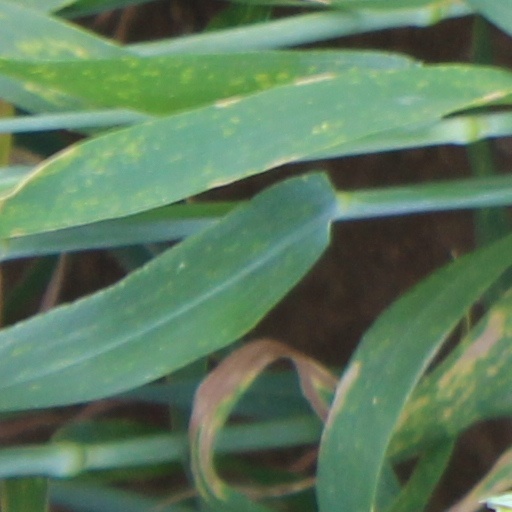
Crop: wheat